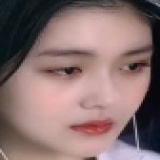
diễn viên Trương Tuyết Nghênh